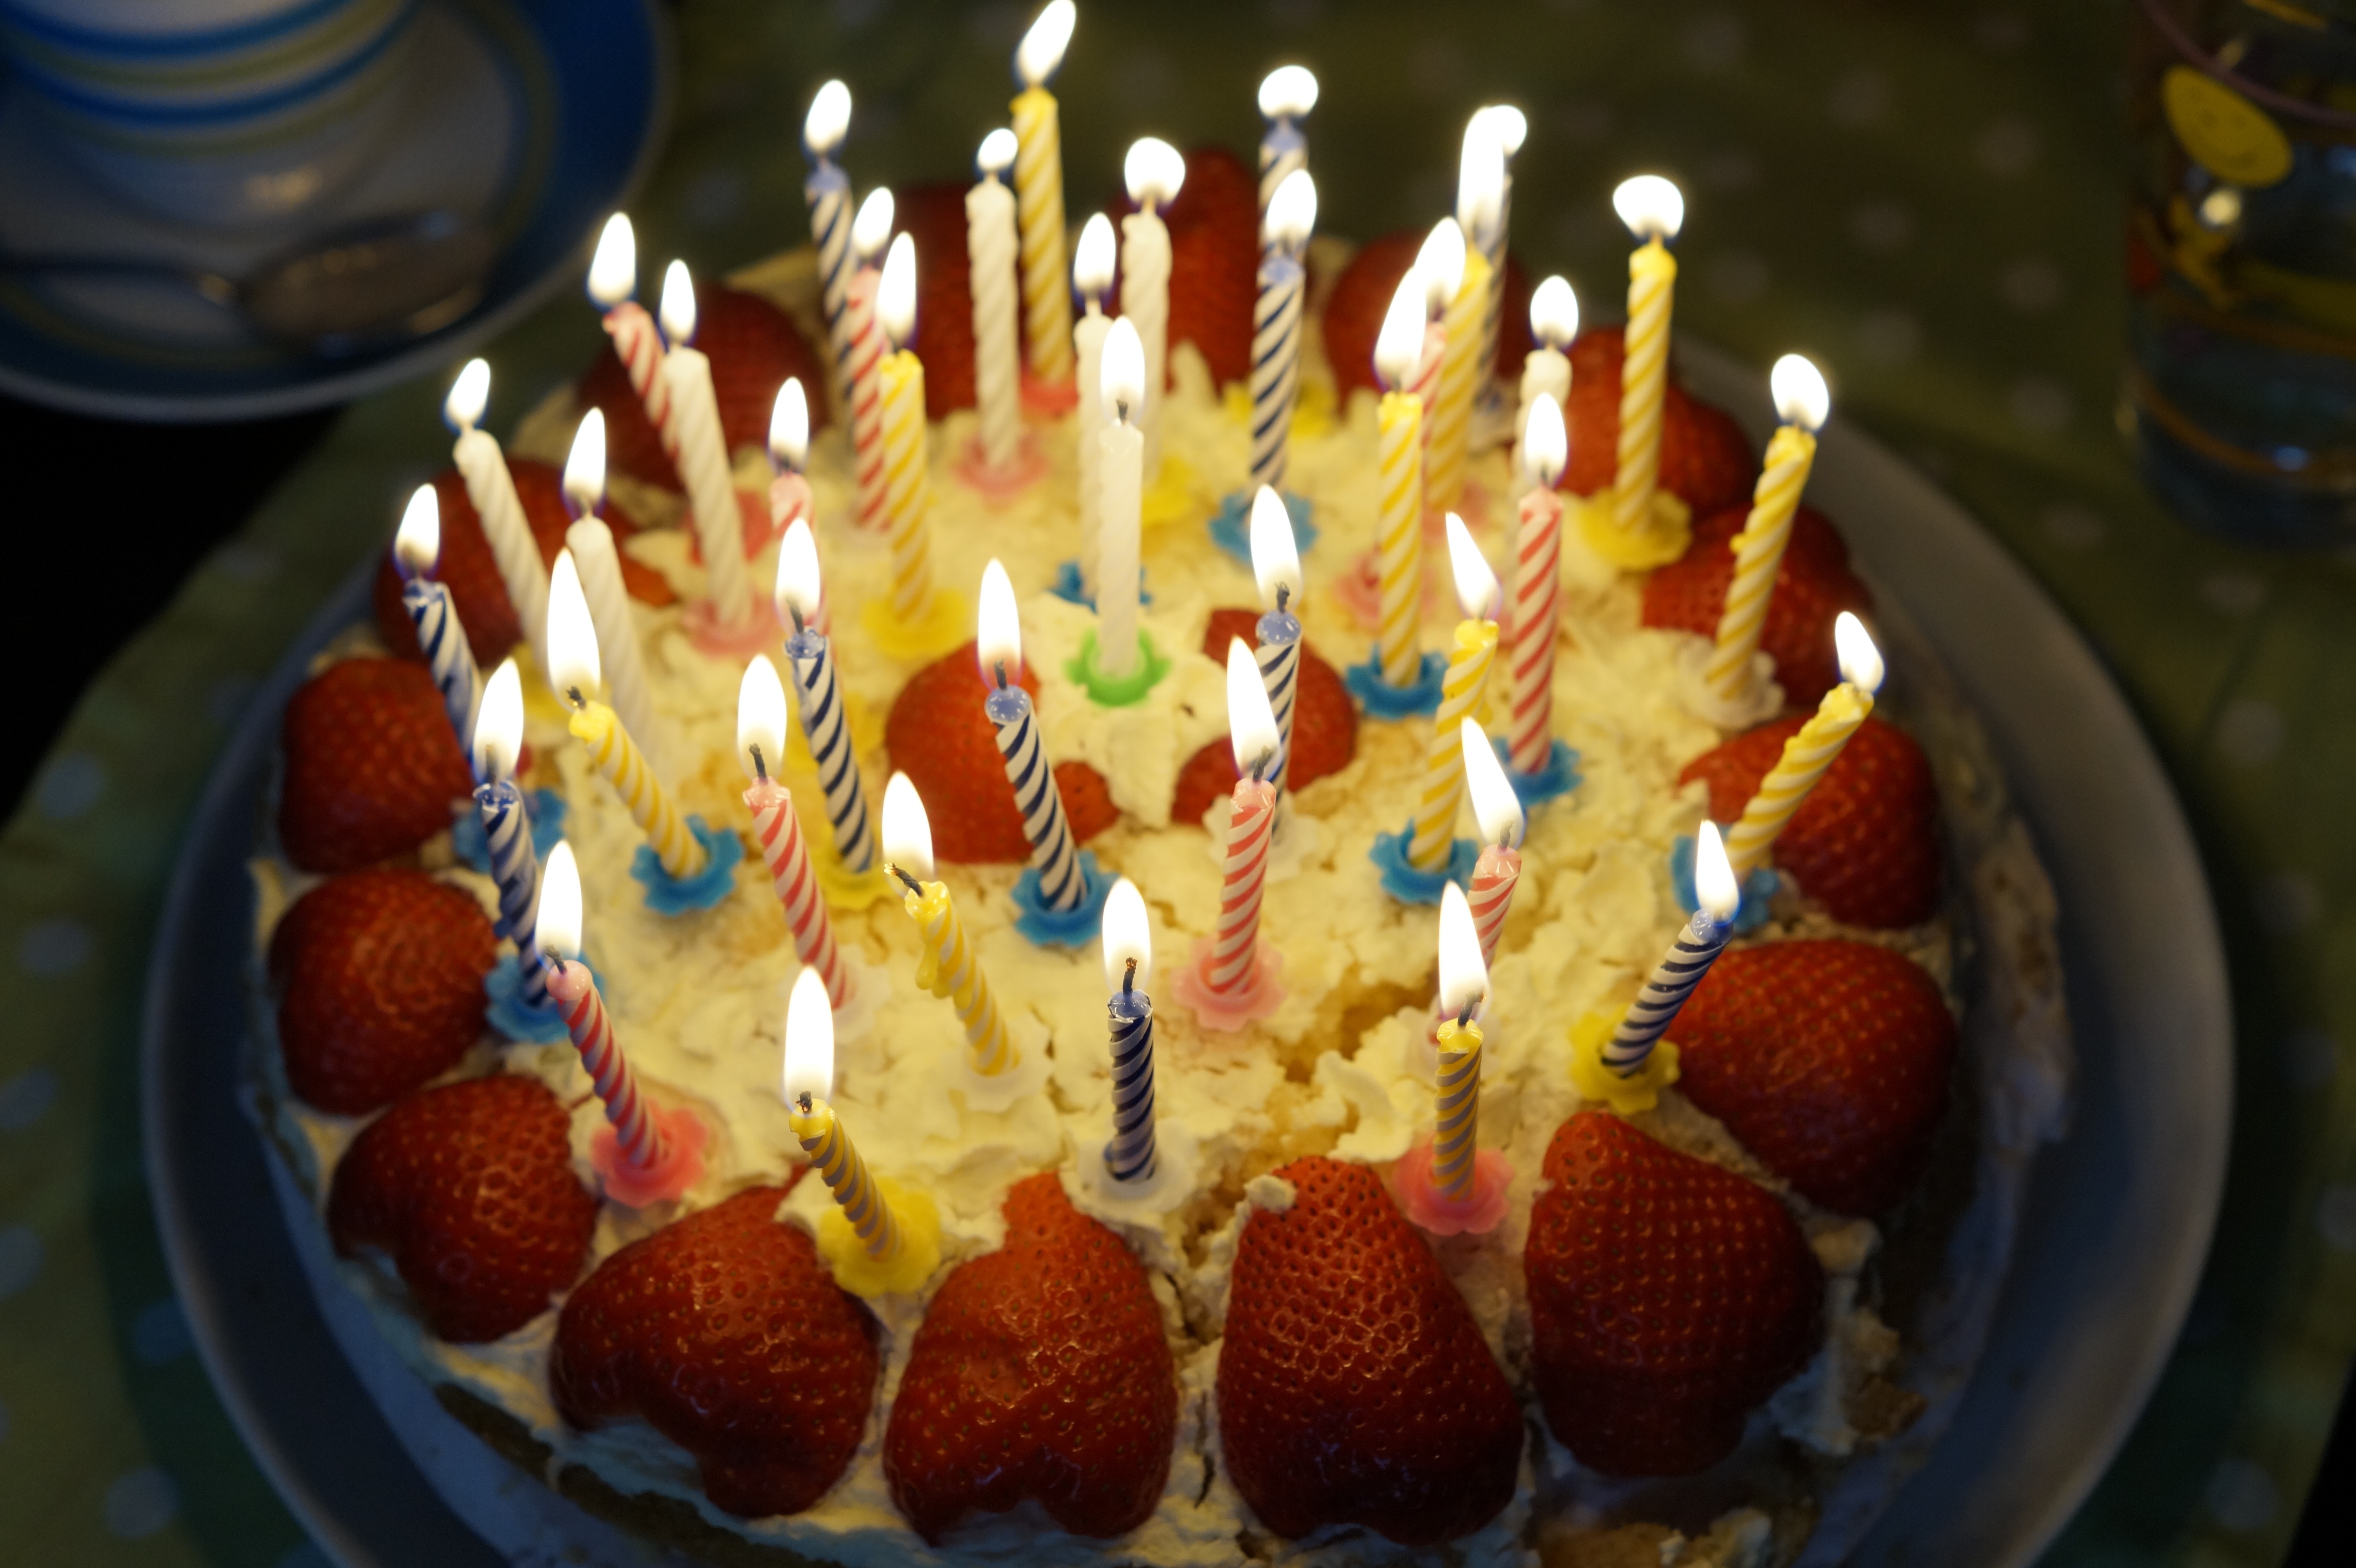
sweet, number, celebration, dish, meal, food, produce, breakfast, dessert, eat, cuisine, delicious, cake, happy birthday, baked, burn, birthday cake, pastries, festival, candles, 40, age, strawberries, birthday, candlelight, congratulate, congratulations, sweetness, strawberry cake, strawberry pie, birthday candles, happy birthday to you, forty, round birthday